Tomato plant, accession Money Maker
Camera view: bottom (45 deg); turntable rotation: 240 degrees
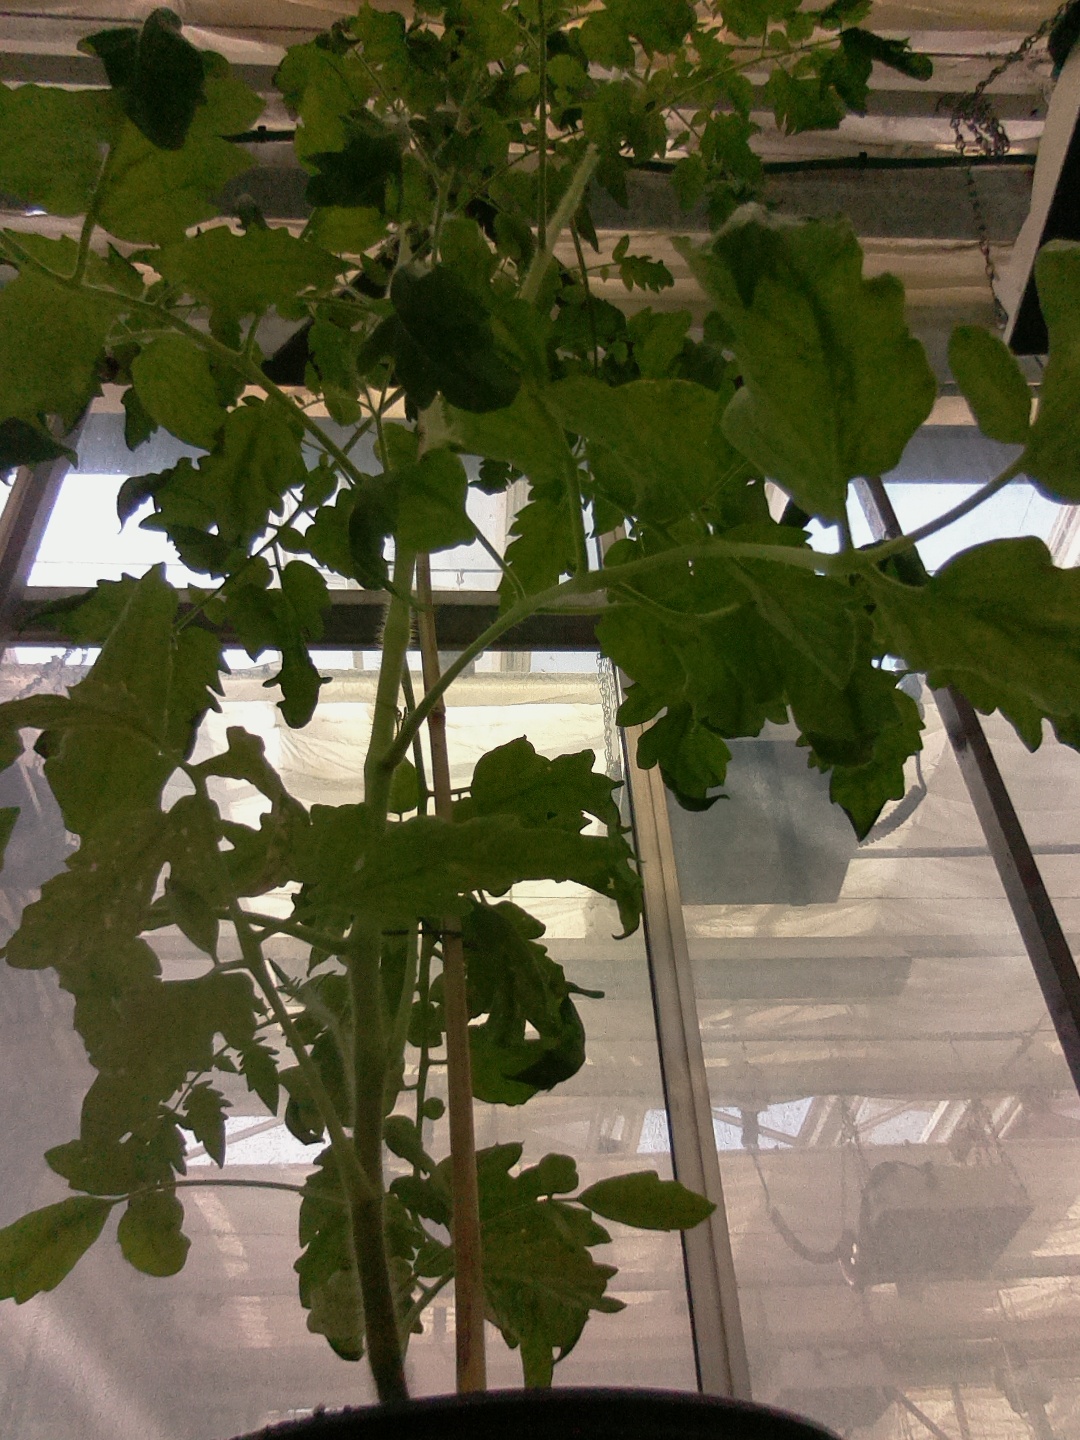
BBCH growth stage 64: 40%-50% of flowers open